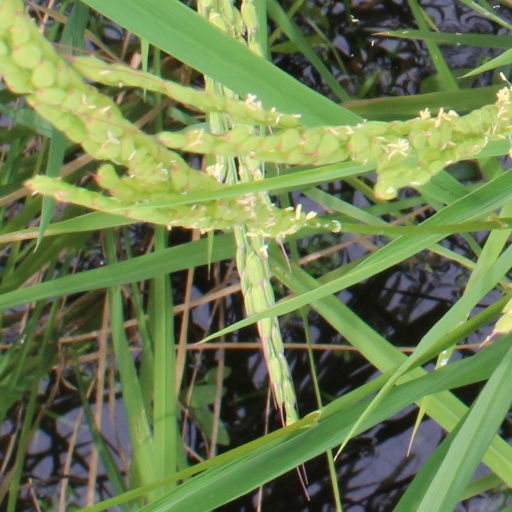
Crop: rice